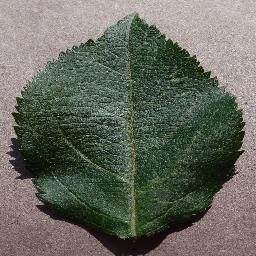
Label: Apple___healthy